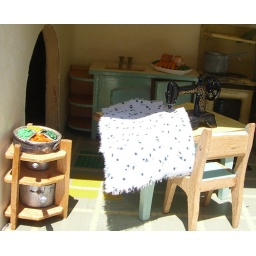
Sink, table and chair are made by Twigg. Corner shelf is made by Dol Toi